Elena Leeve

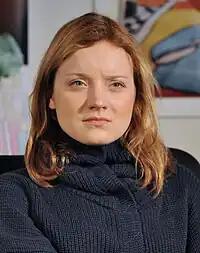
Leeve in 2009

Elena Maire Karin Leeve (born 1 February 1983 in Helsinki) is a Finnish actress who has worked on television, in films and on stage. She received a Jussi Award as the Best Leading Actress for her work in a Pirjo Honkasalo film "Fire-Eater" in 1999. In 2009, she won her second Jussi for the leading role in a film "Putoavia enkeleitä".